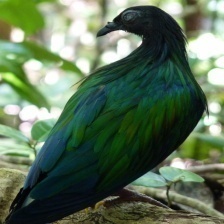
Species: NICOBAR PIGEON
Scientific name: CALOENAS NICOBARICA